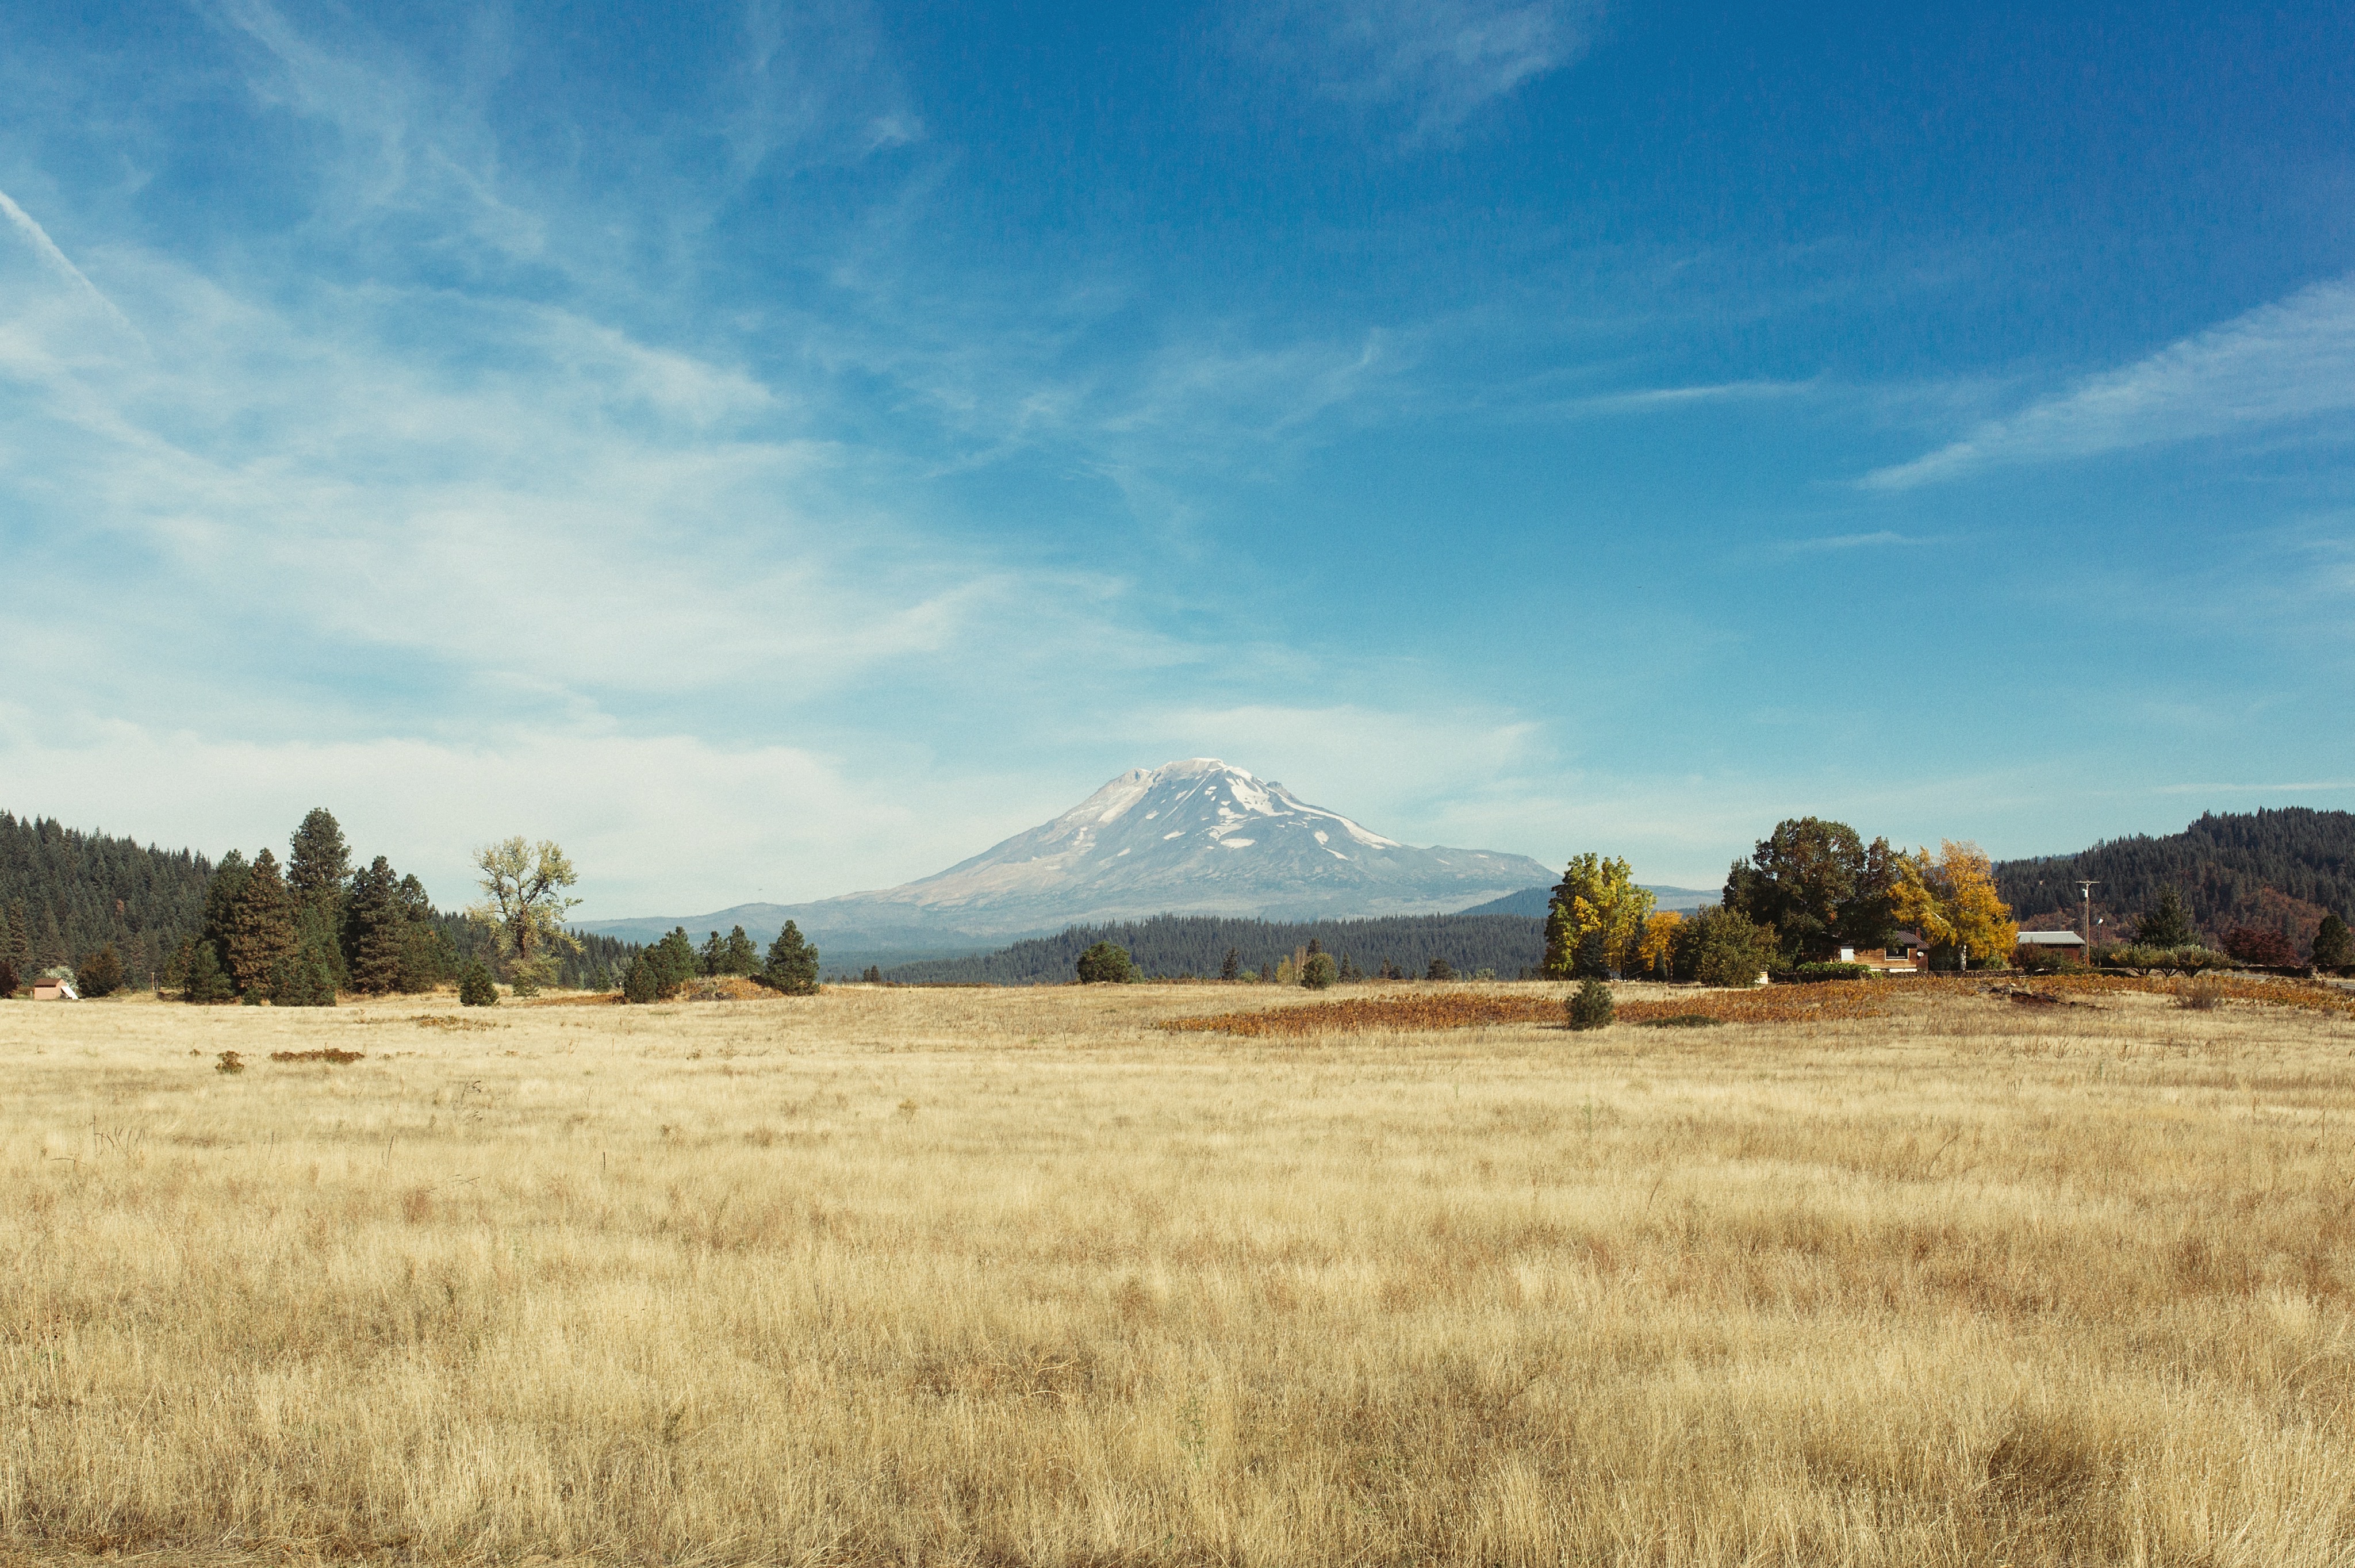
landscape, tree, grass, horizon, wilderness, mountain, cloud, sky, field, meadow, prairie, countryside, hill, panorama, pasture, ranch, agriculture, savanna, plain, grassland, badlands, plateau, habitat, ecosystem, steppe, rural area, natural environment, geographical feature, grass family, mountainous landforms, ecoregion